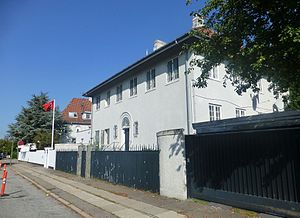
Vestagervej / Kendte bygninger
Den tyrkiske ambassades konsulatafdeling.
Vestagervej er knap 500 meter lang og løber mellem Vangehusvej og Strandagervej på Østerbro i København.